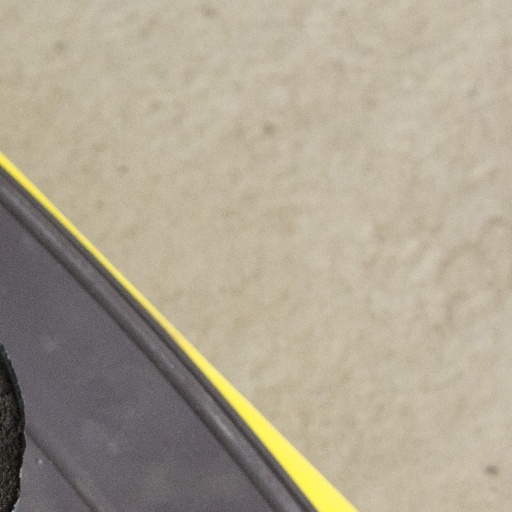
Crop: soybean